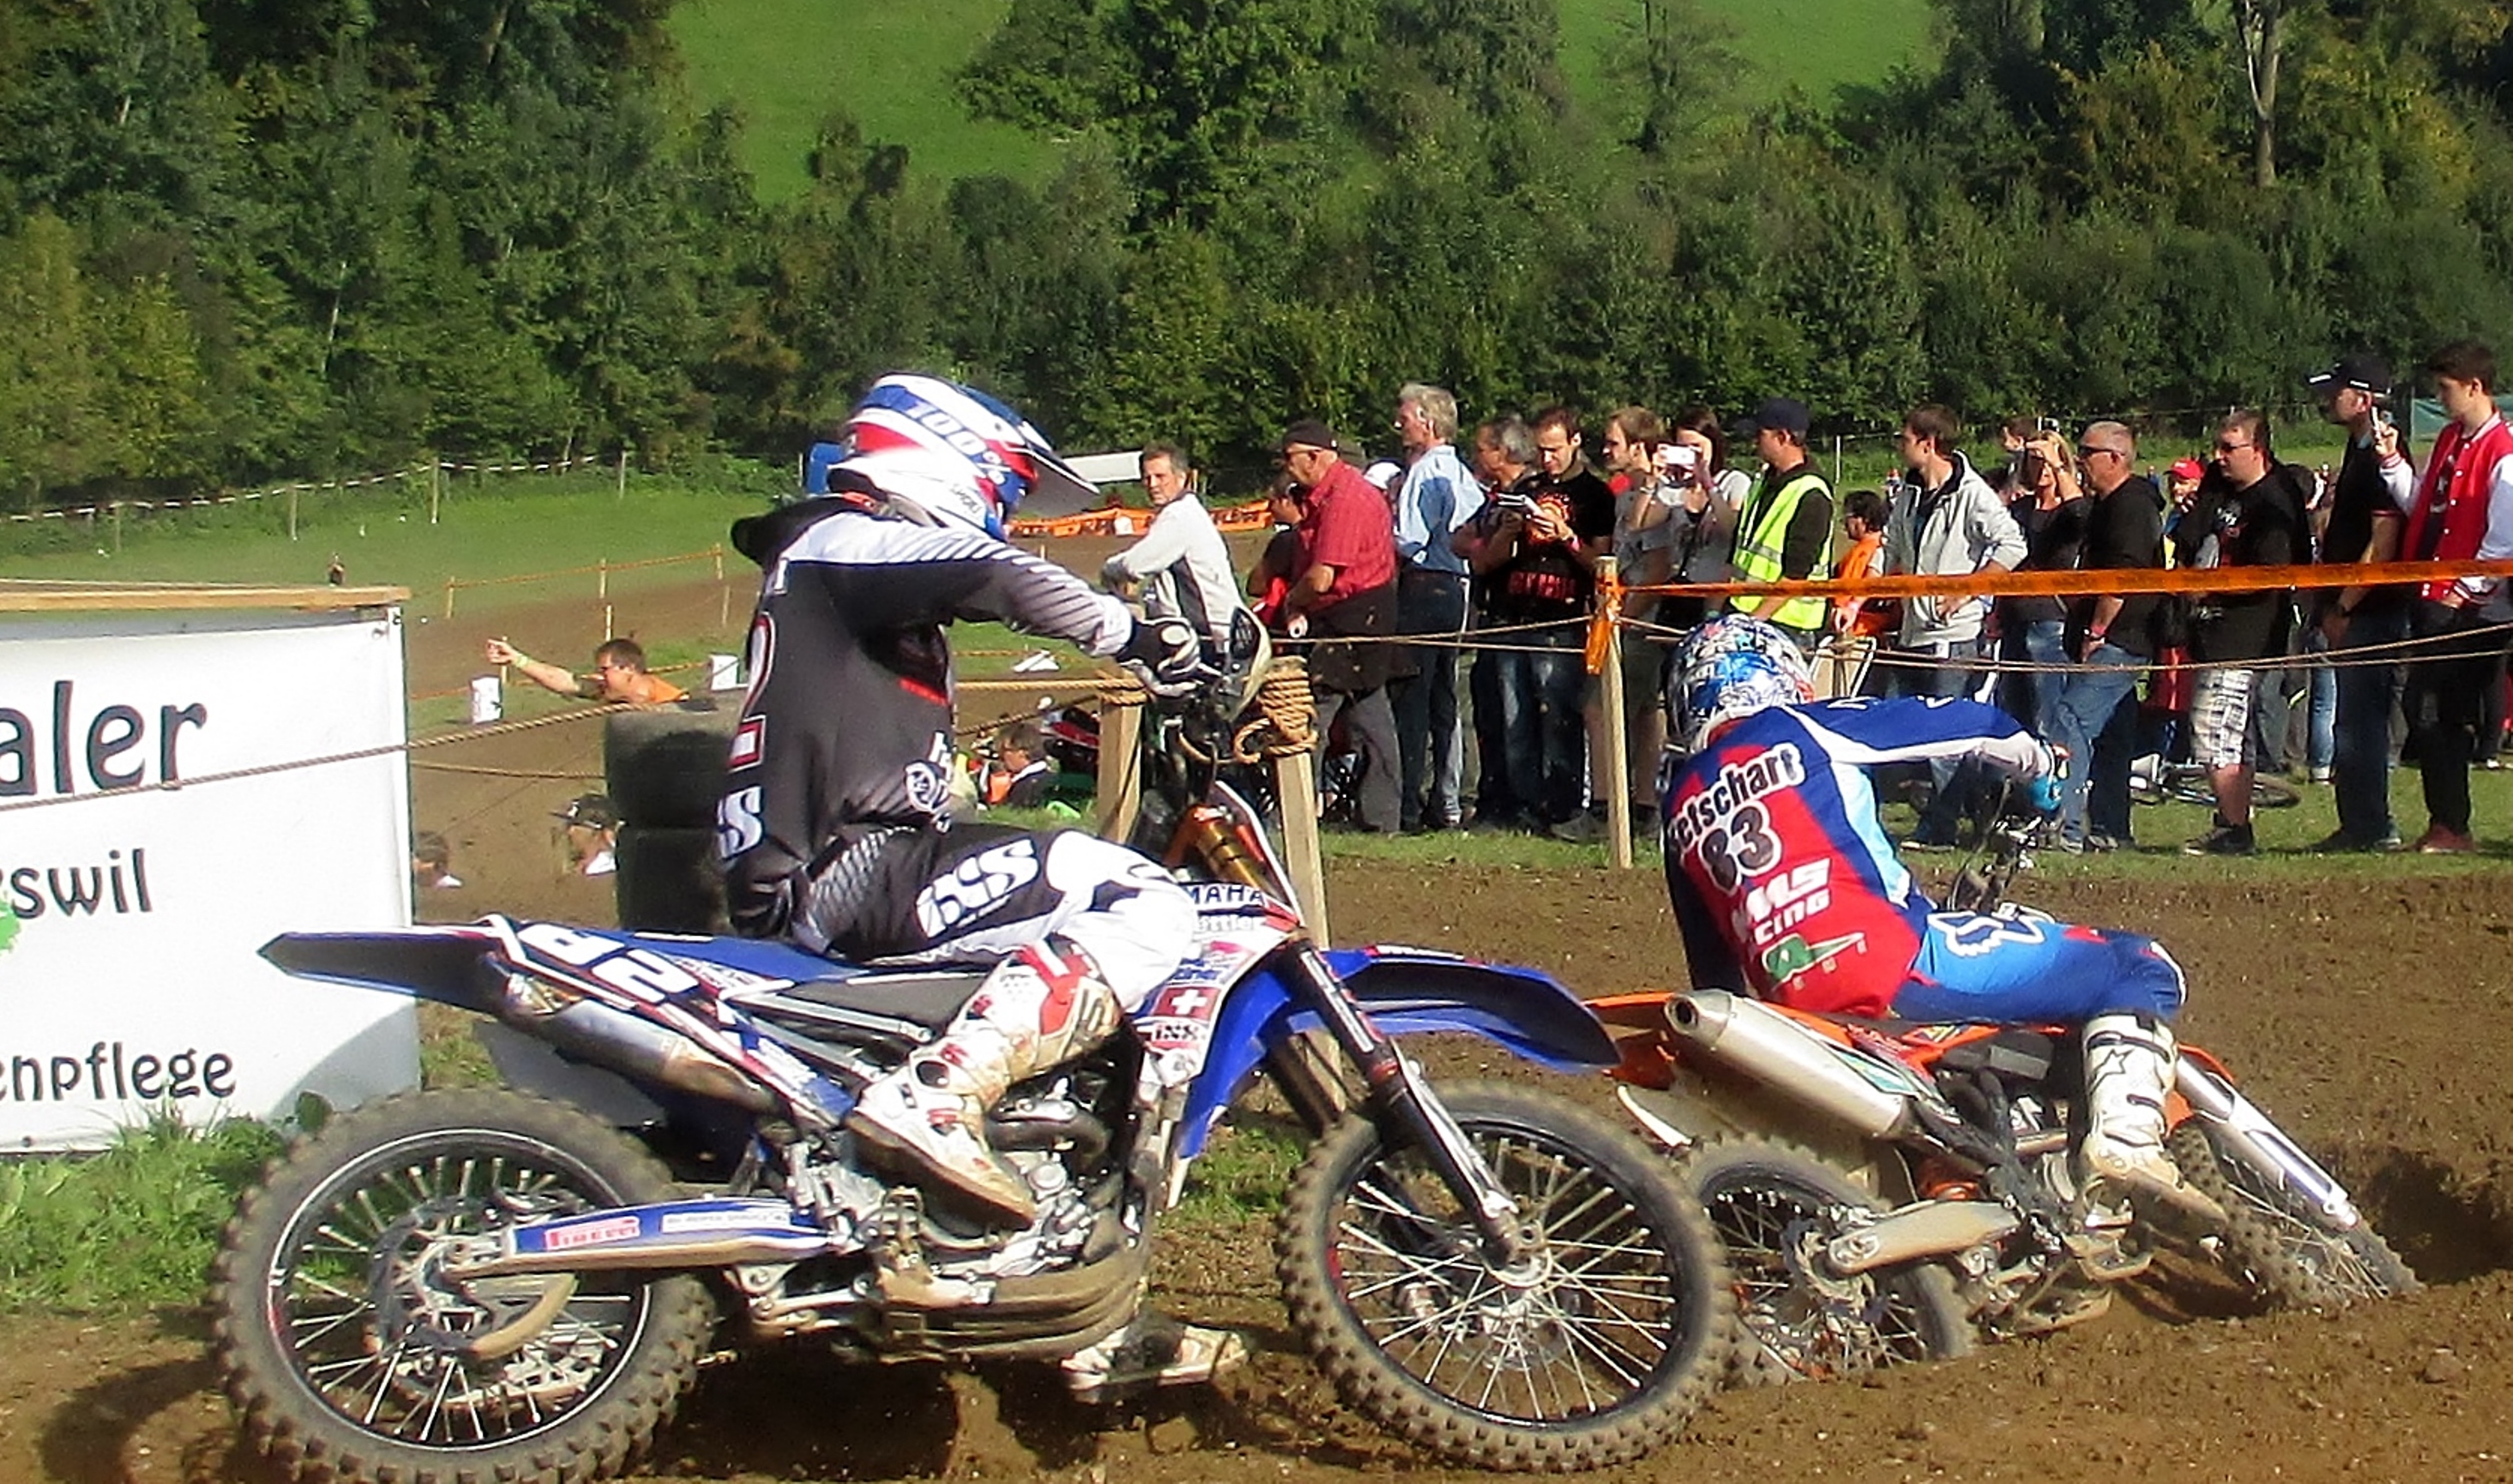
sport, audience, vehicle, motocross, action, extreme sport, race, international, sports, racing, motorsport, enduro, freestyle motocross, motorcycle sport, motorcycling, motorcycle racing, road racing, stunt performer, endurocross, dirt track racing, amriswil, solo 250 cc